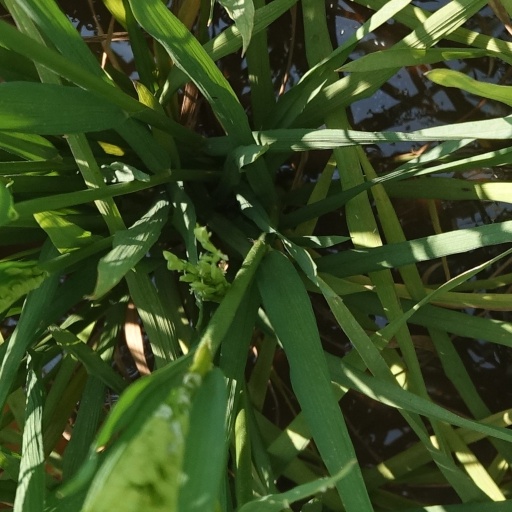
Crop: rice